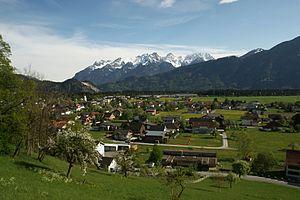
Thüringen est une commune autrichienne du district de Bludenz dans le Vorarlberg.